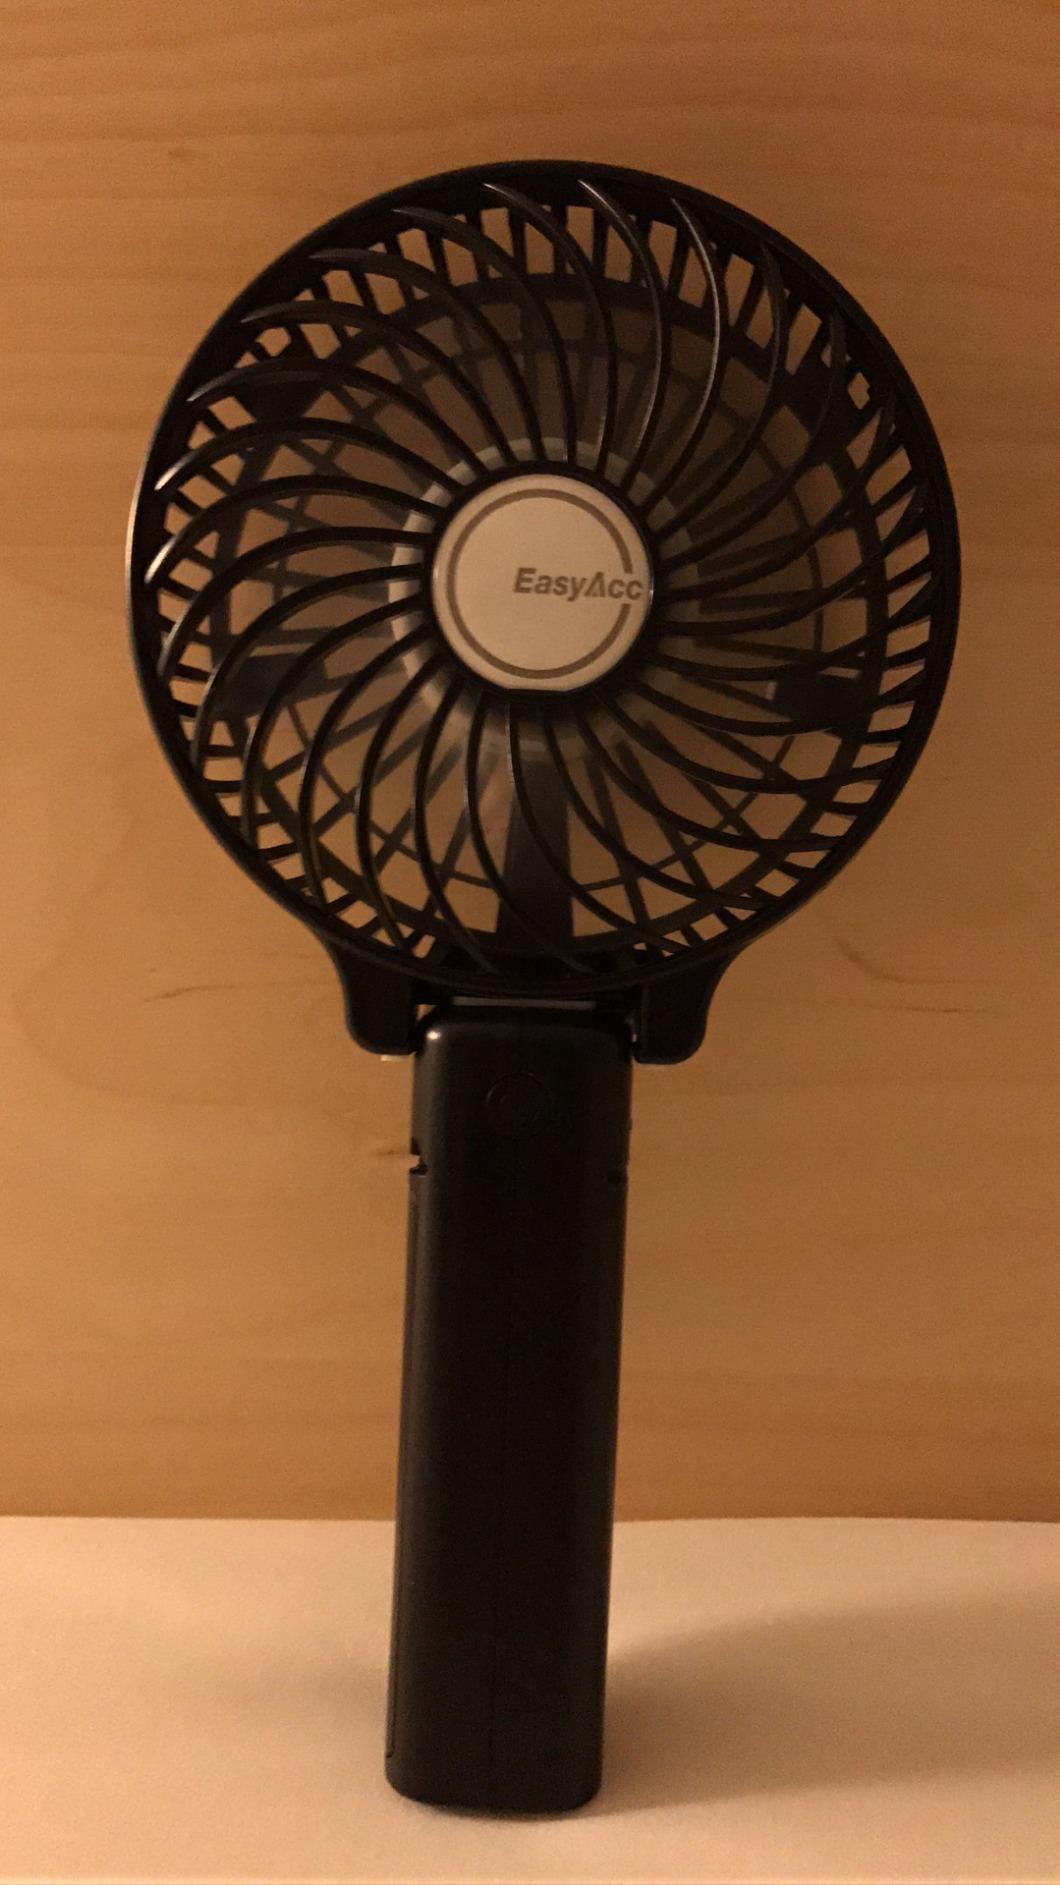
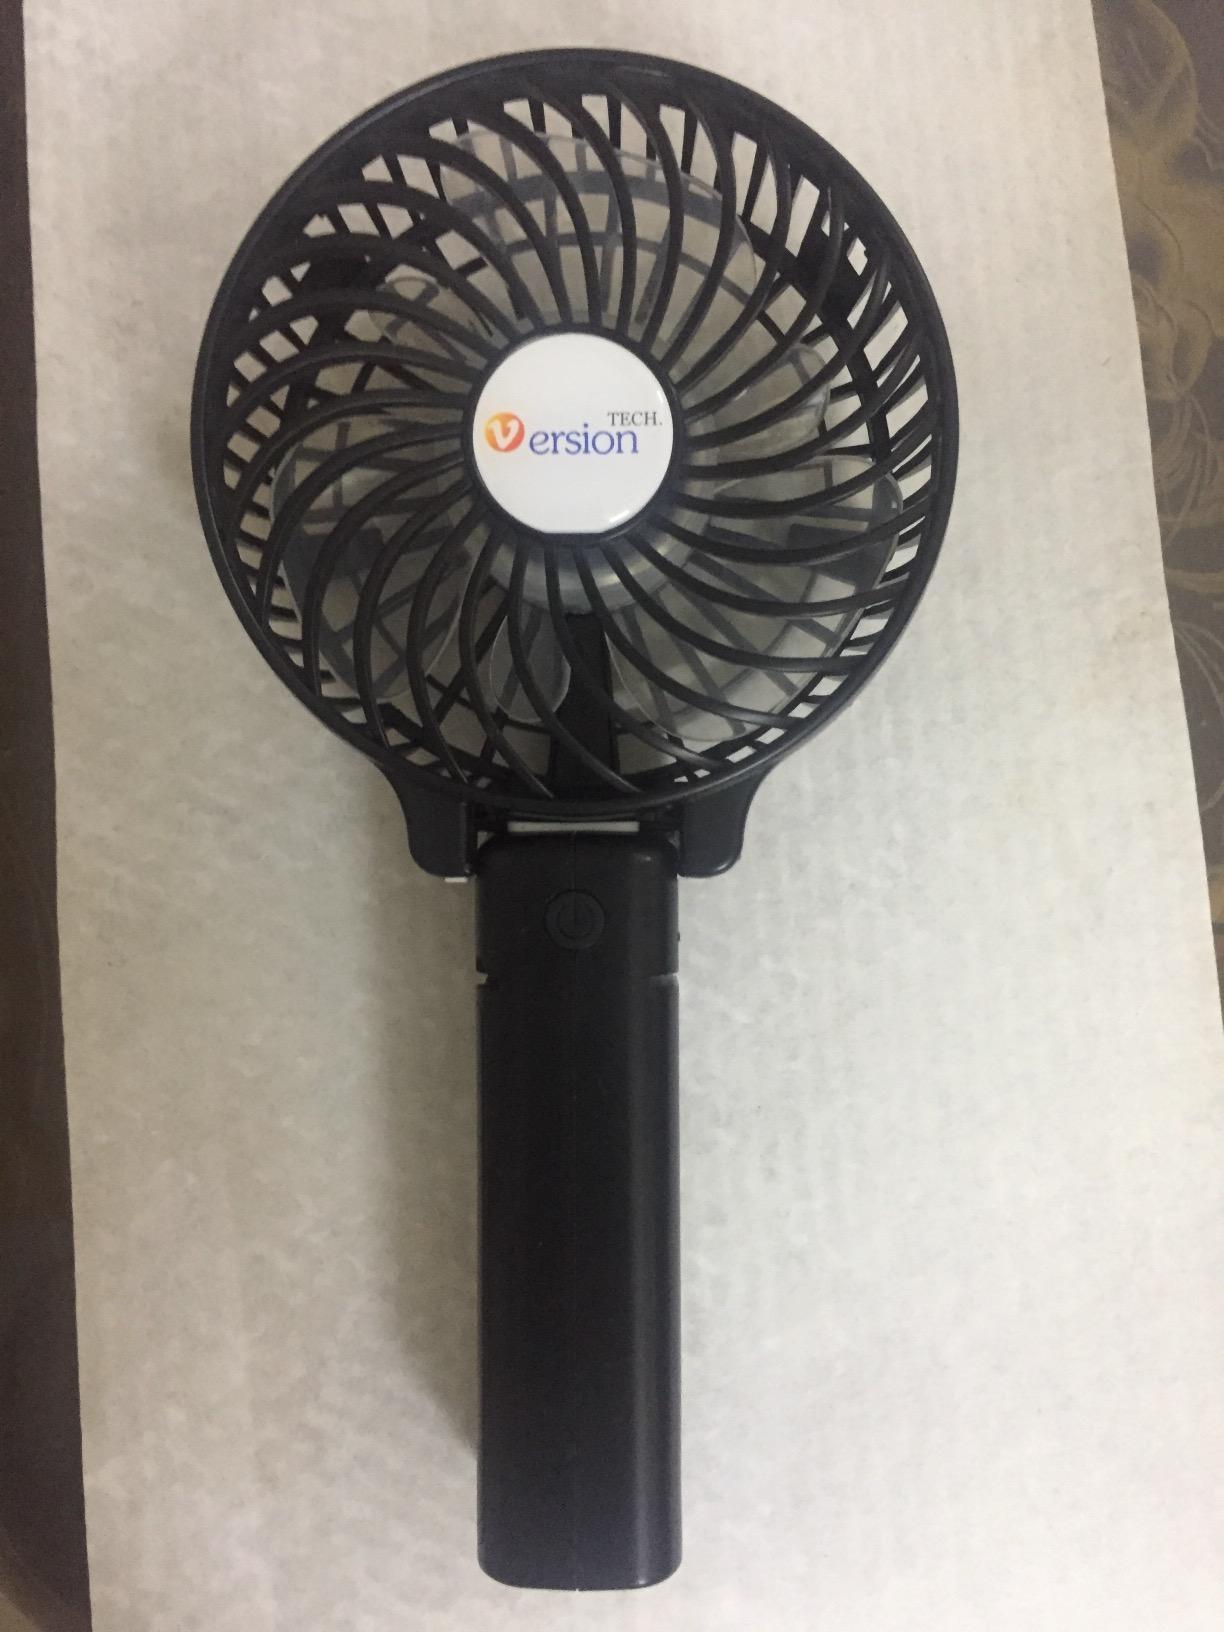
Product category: fan
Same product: no